Venetian Renaissance

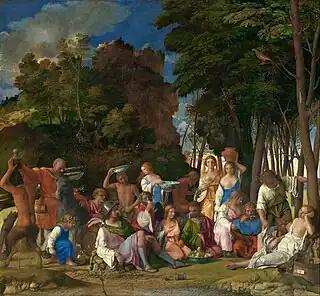
"The Feast of the Gods", begun c. 1514 by Giovanni Bellini, and completed by Titian in 1529; oil on canvas; National Gallery of Art, Washington

Though a long decline in the political and economic power of the Republic began before 1500, Venice at that date remained "the richest, most powerful, and most populous Italian city" and controlled significant territories on the mainland, known as the terraferma, which included several small cities who contributed artists to the Venetian school, in particular Padua, Brescia and Verona. The Republic's territories also included Istria, Dalmatia and the islands now off the Croatian coast, who also contributed. Indeed, "the major Venetian painters of the sixteenth century were rarely natives of the city" itself, and some mostly worked in the Republic's other territories, or further afield. Much the same is true of the Venetian architects.